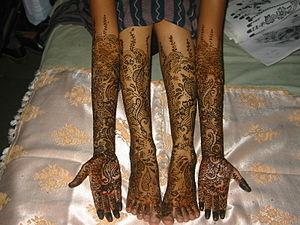
Mehndi sur les bras et les jambes, Gujarat, Inde.
Le mehndī, ou harqûs désigne habituellement l'art du dessin fait au henné sur la peau.